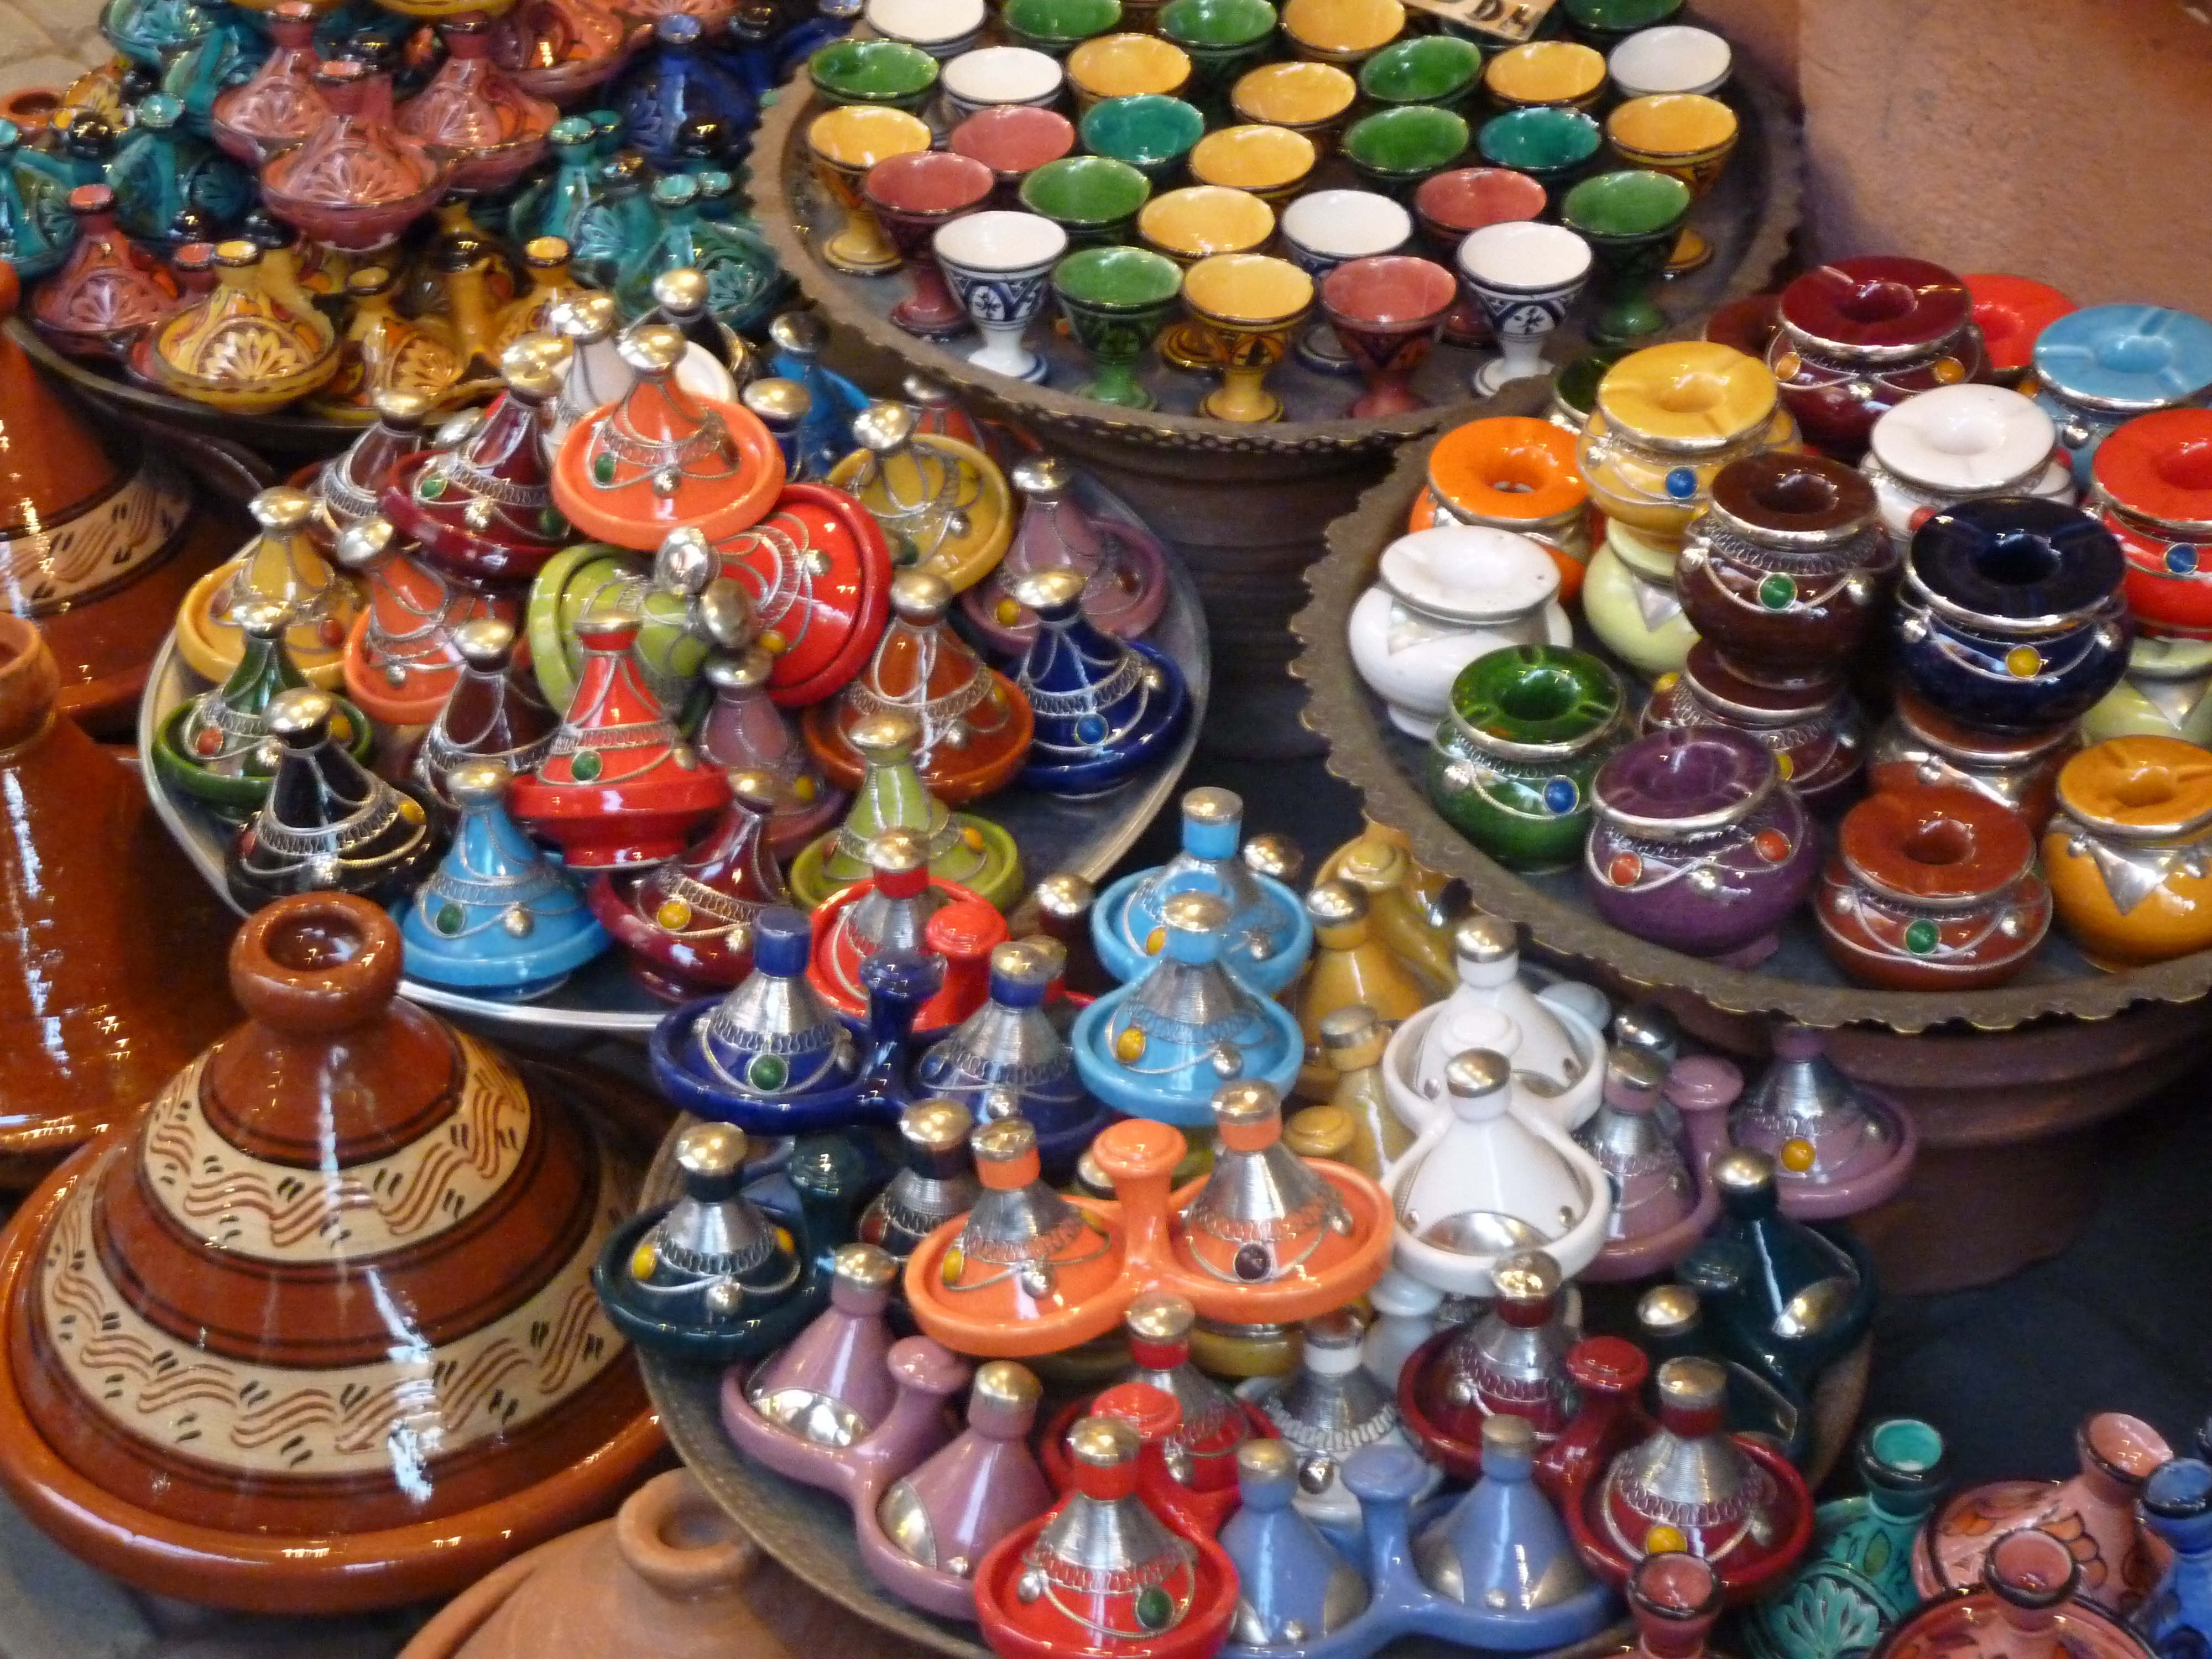
food, color, ceramic, bazaar, market, colorful, pottery, dessert, toy, marrakech, morocco, souk, tagine